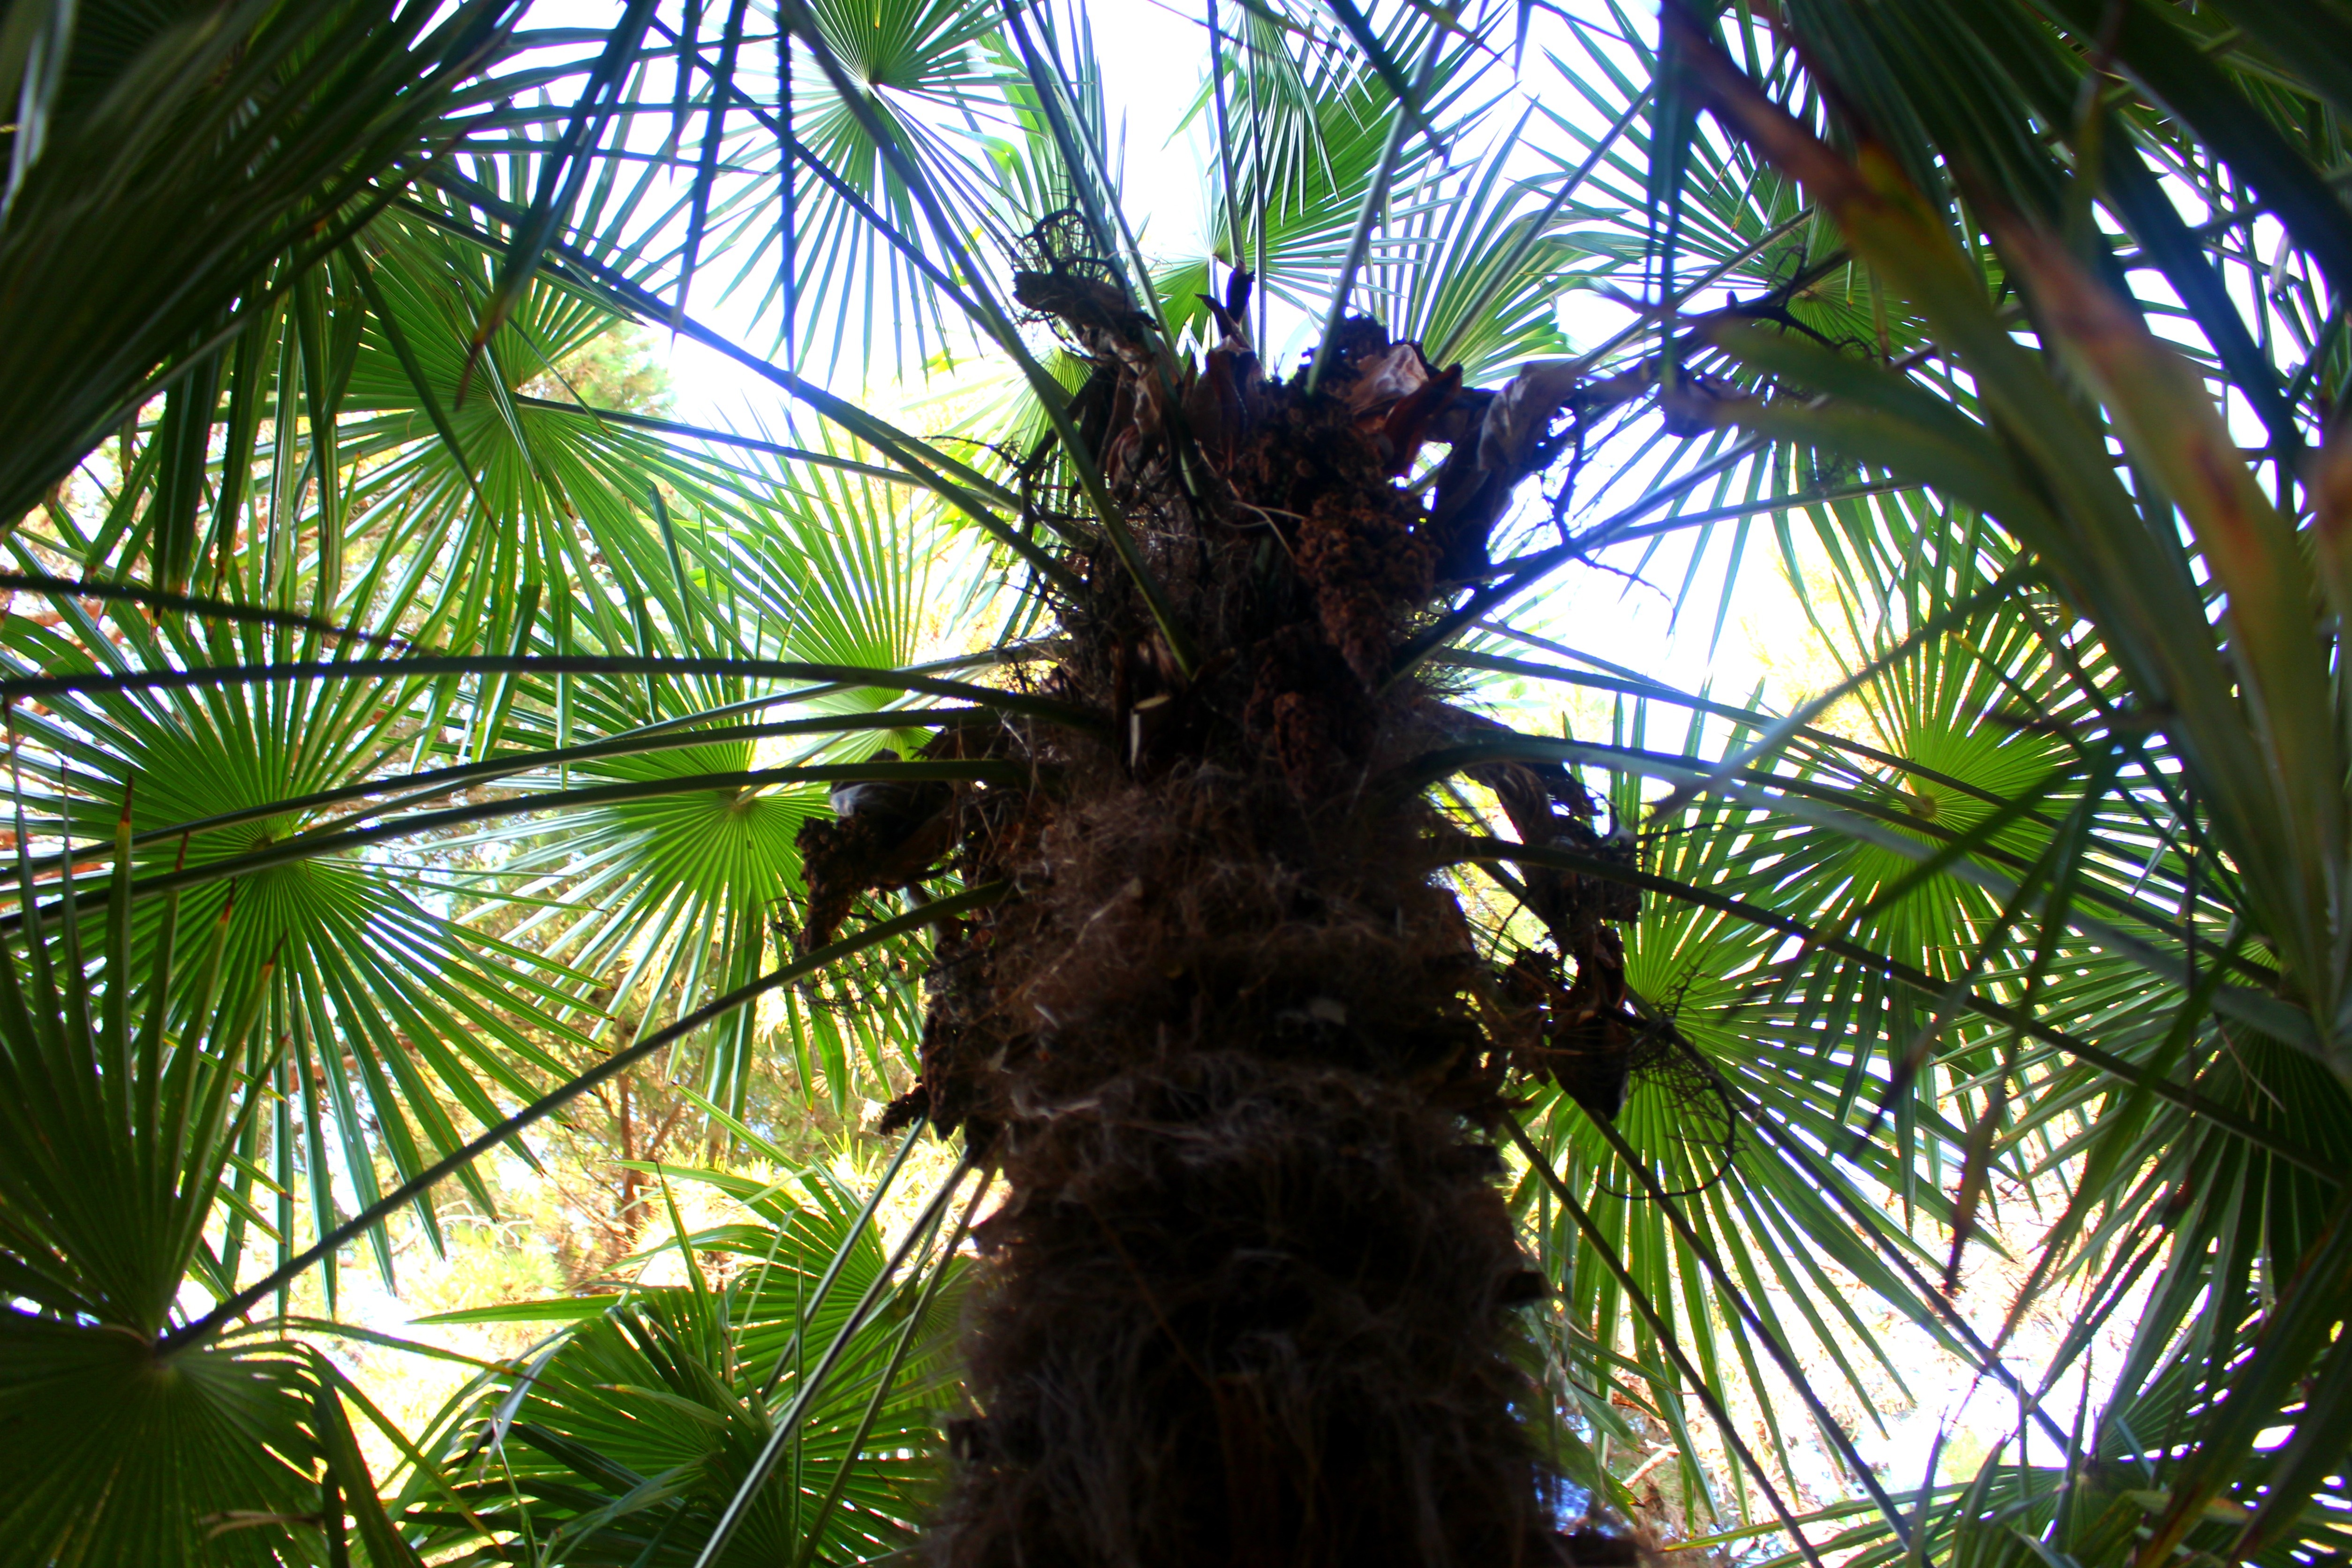
tree, nature, branch, blossom, plant, fruit, palm tree, leaf, flower, bloom, food, green, mediterranean, jungle, produce, botany, flora, coconut, rainforest, symmetry, palm trees, tropics, flowering plant, palm leaves, palm leaf, palm fronds, date palm, fan palm, woody plant, land plant, arecales, palm family, borassus flabellifer, elaeis